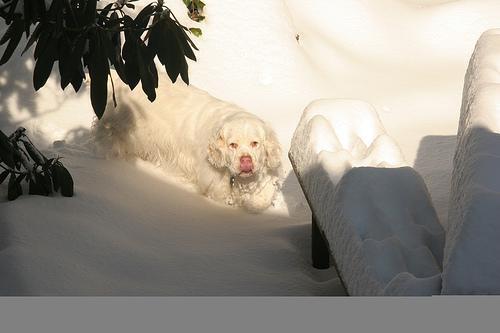
clumber